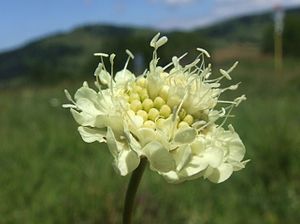
Gul skabiose
Gul skabiose (Scabiosa ochroleuca)